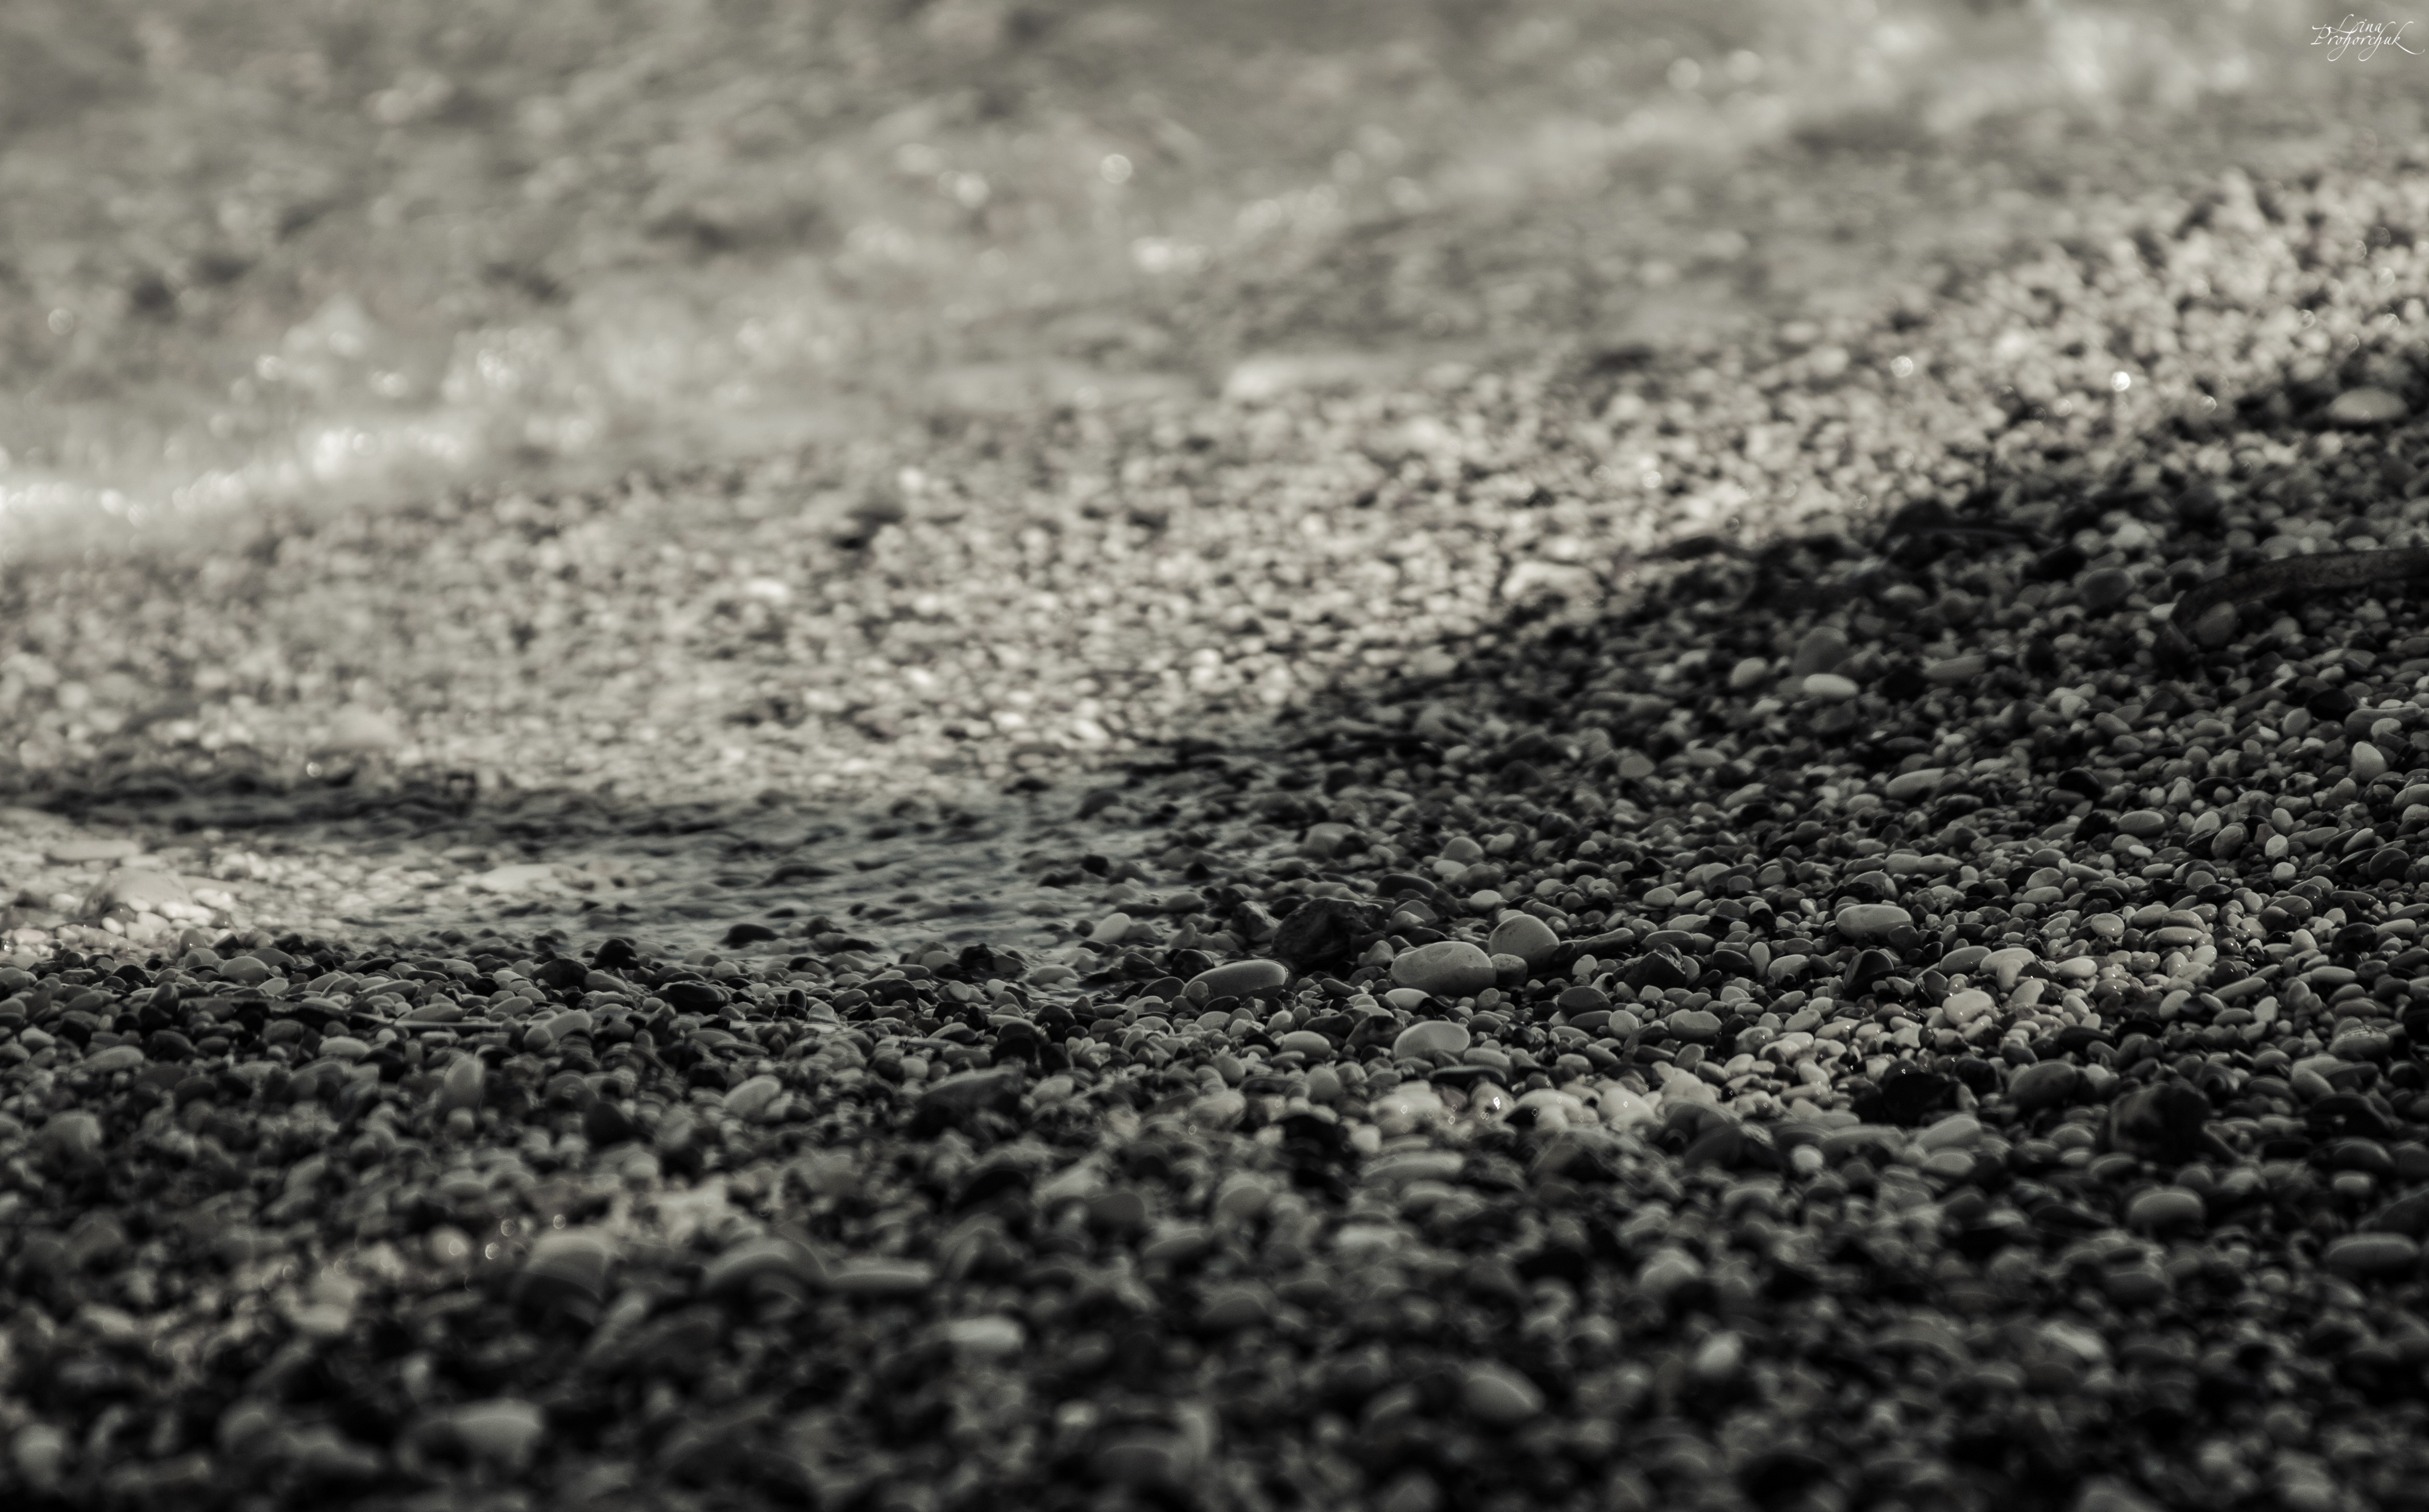
black, black and white, asphalt, soil, photography, road surface, rock, close up, monochrome, sand, monochrome photography, texture, macro photography, sunlight, material, gravel